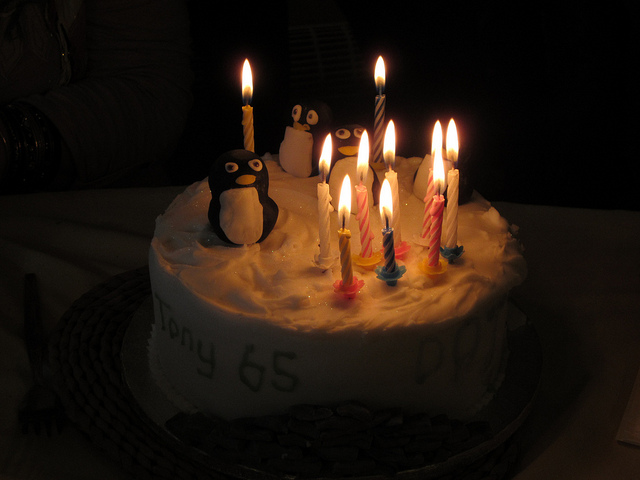
user: Given an image and a question. Answer the question in a short answer. Question: What are the burning sticks called? Short Answer:
assistant: candle